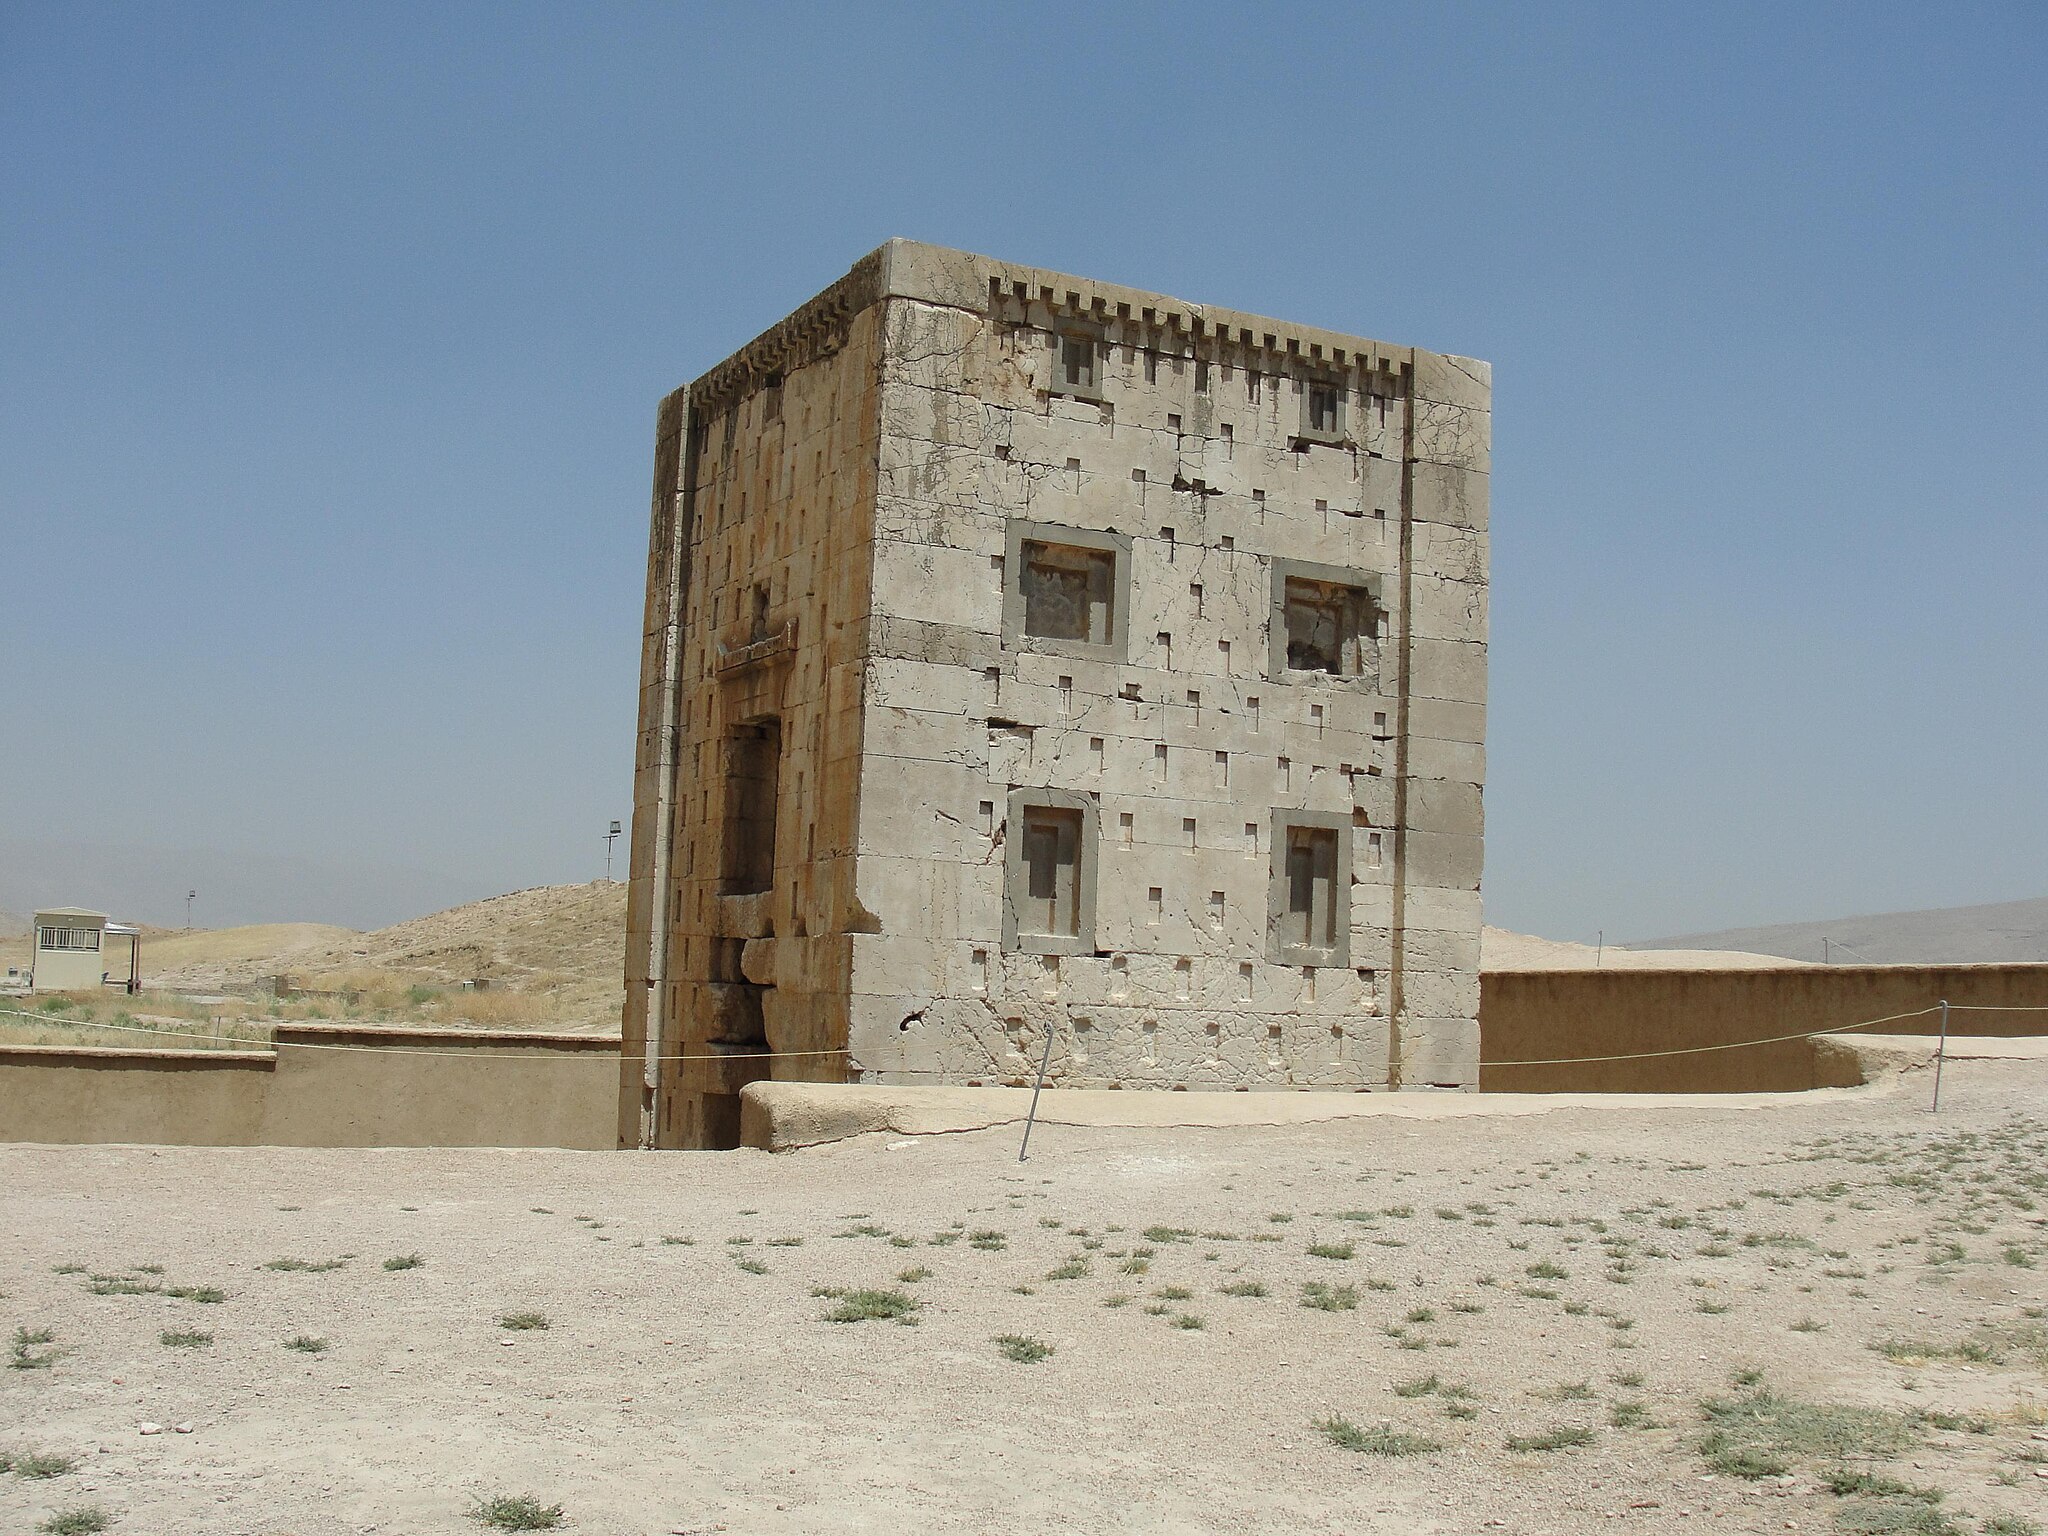
Title: Kabe Zartosht-10
Description: Ka'ba-ye Zartosht in Naqsh-e-Rostam, Iran
Date: 2010-06-24
Categories: Taken with Sony DSC-H20, Ka'ba-ye Zartosht, Self-published work